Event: Nepal Earthquake
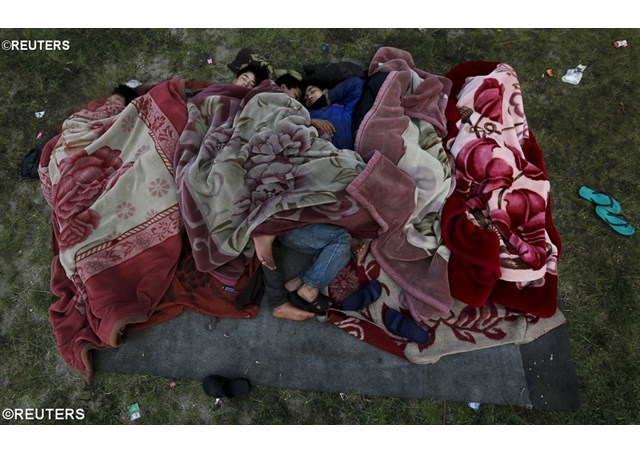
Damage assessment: no_damage